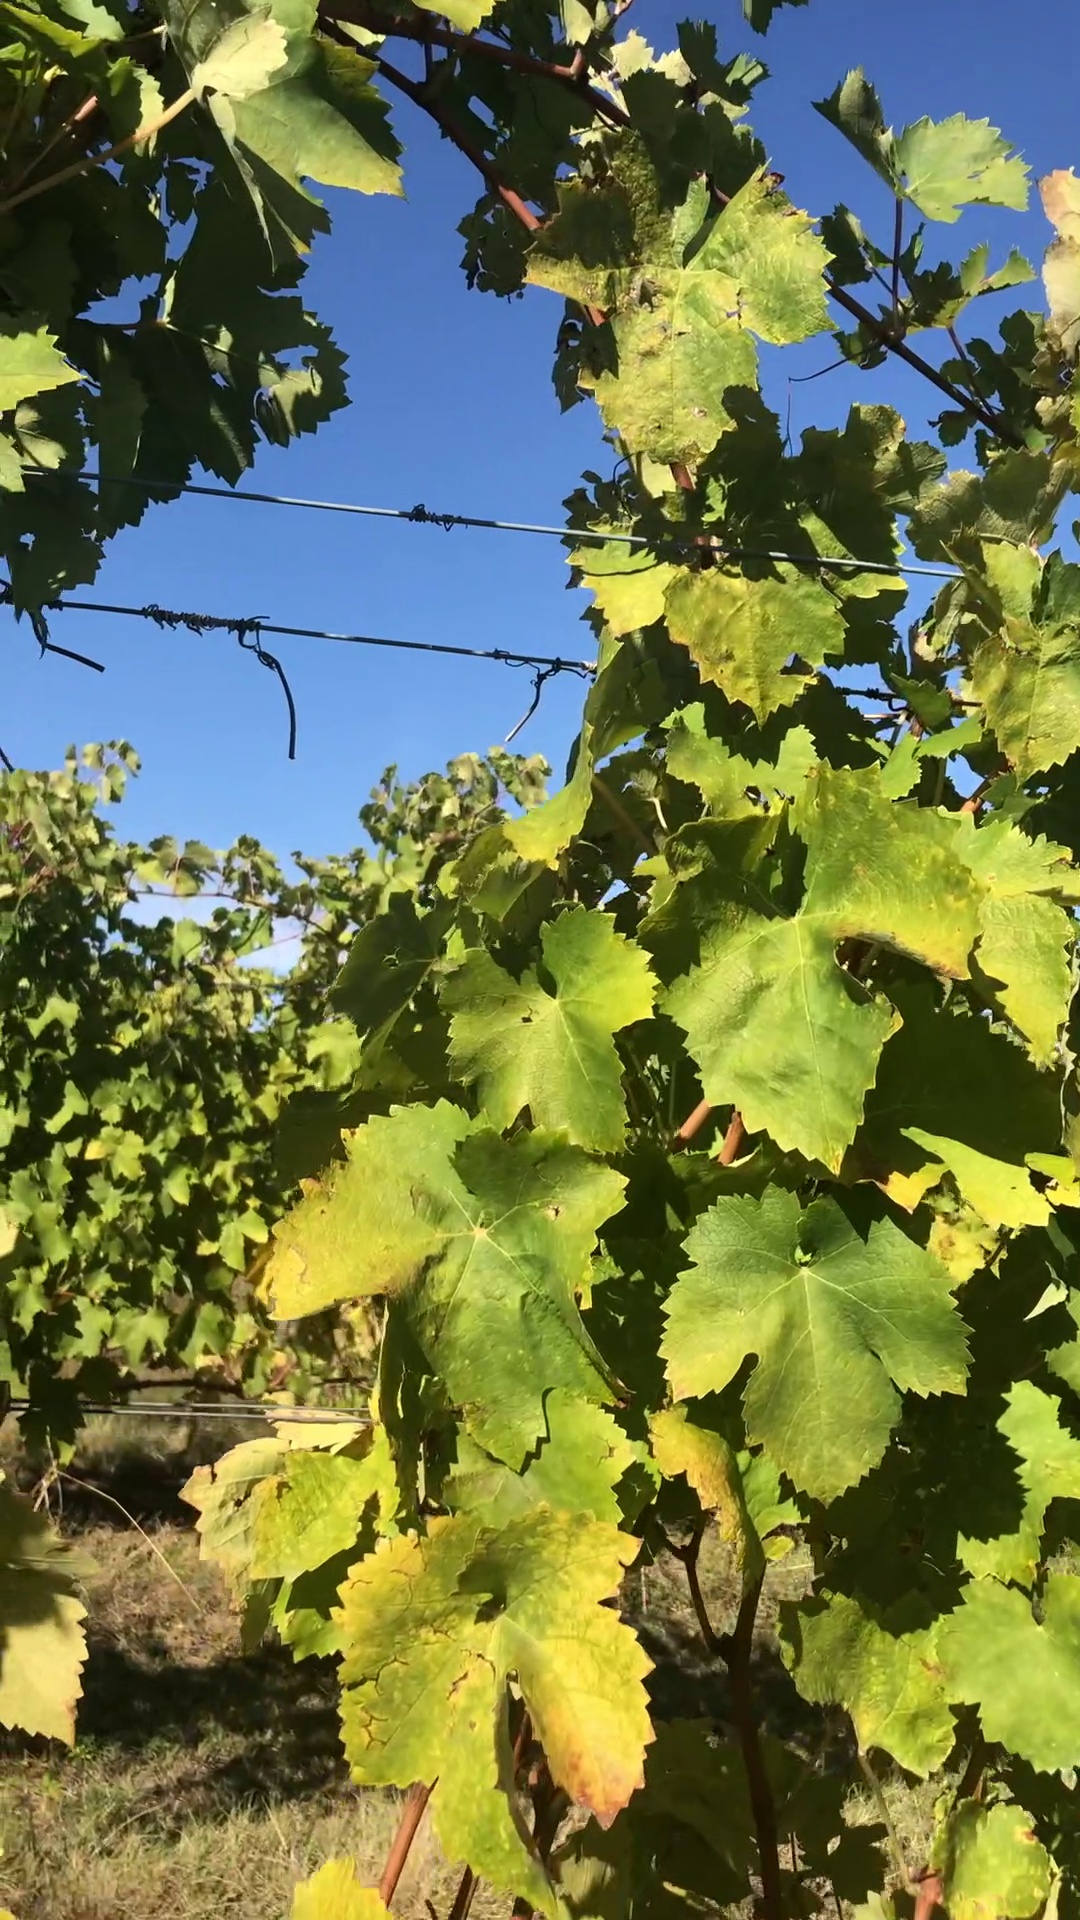
Label: healthy